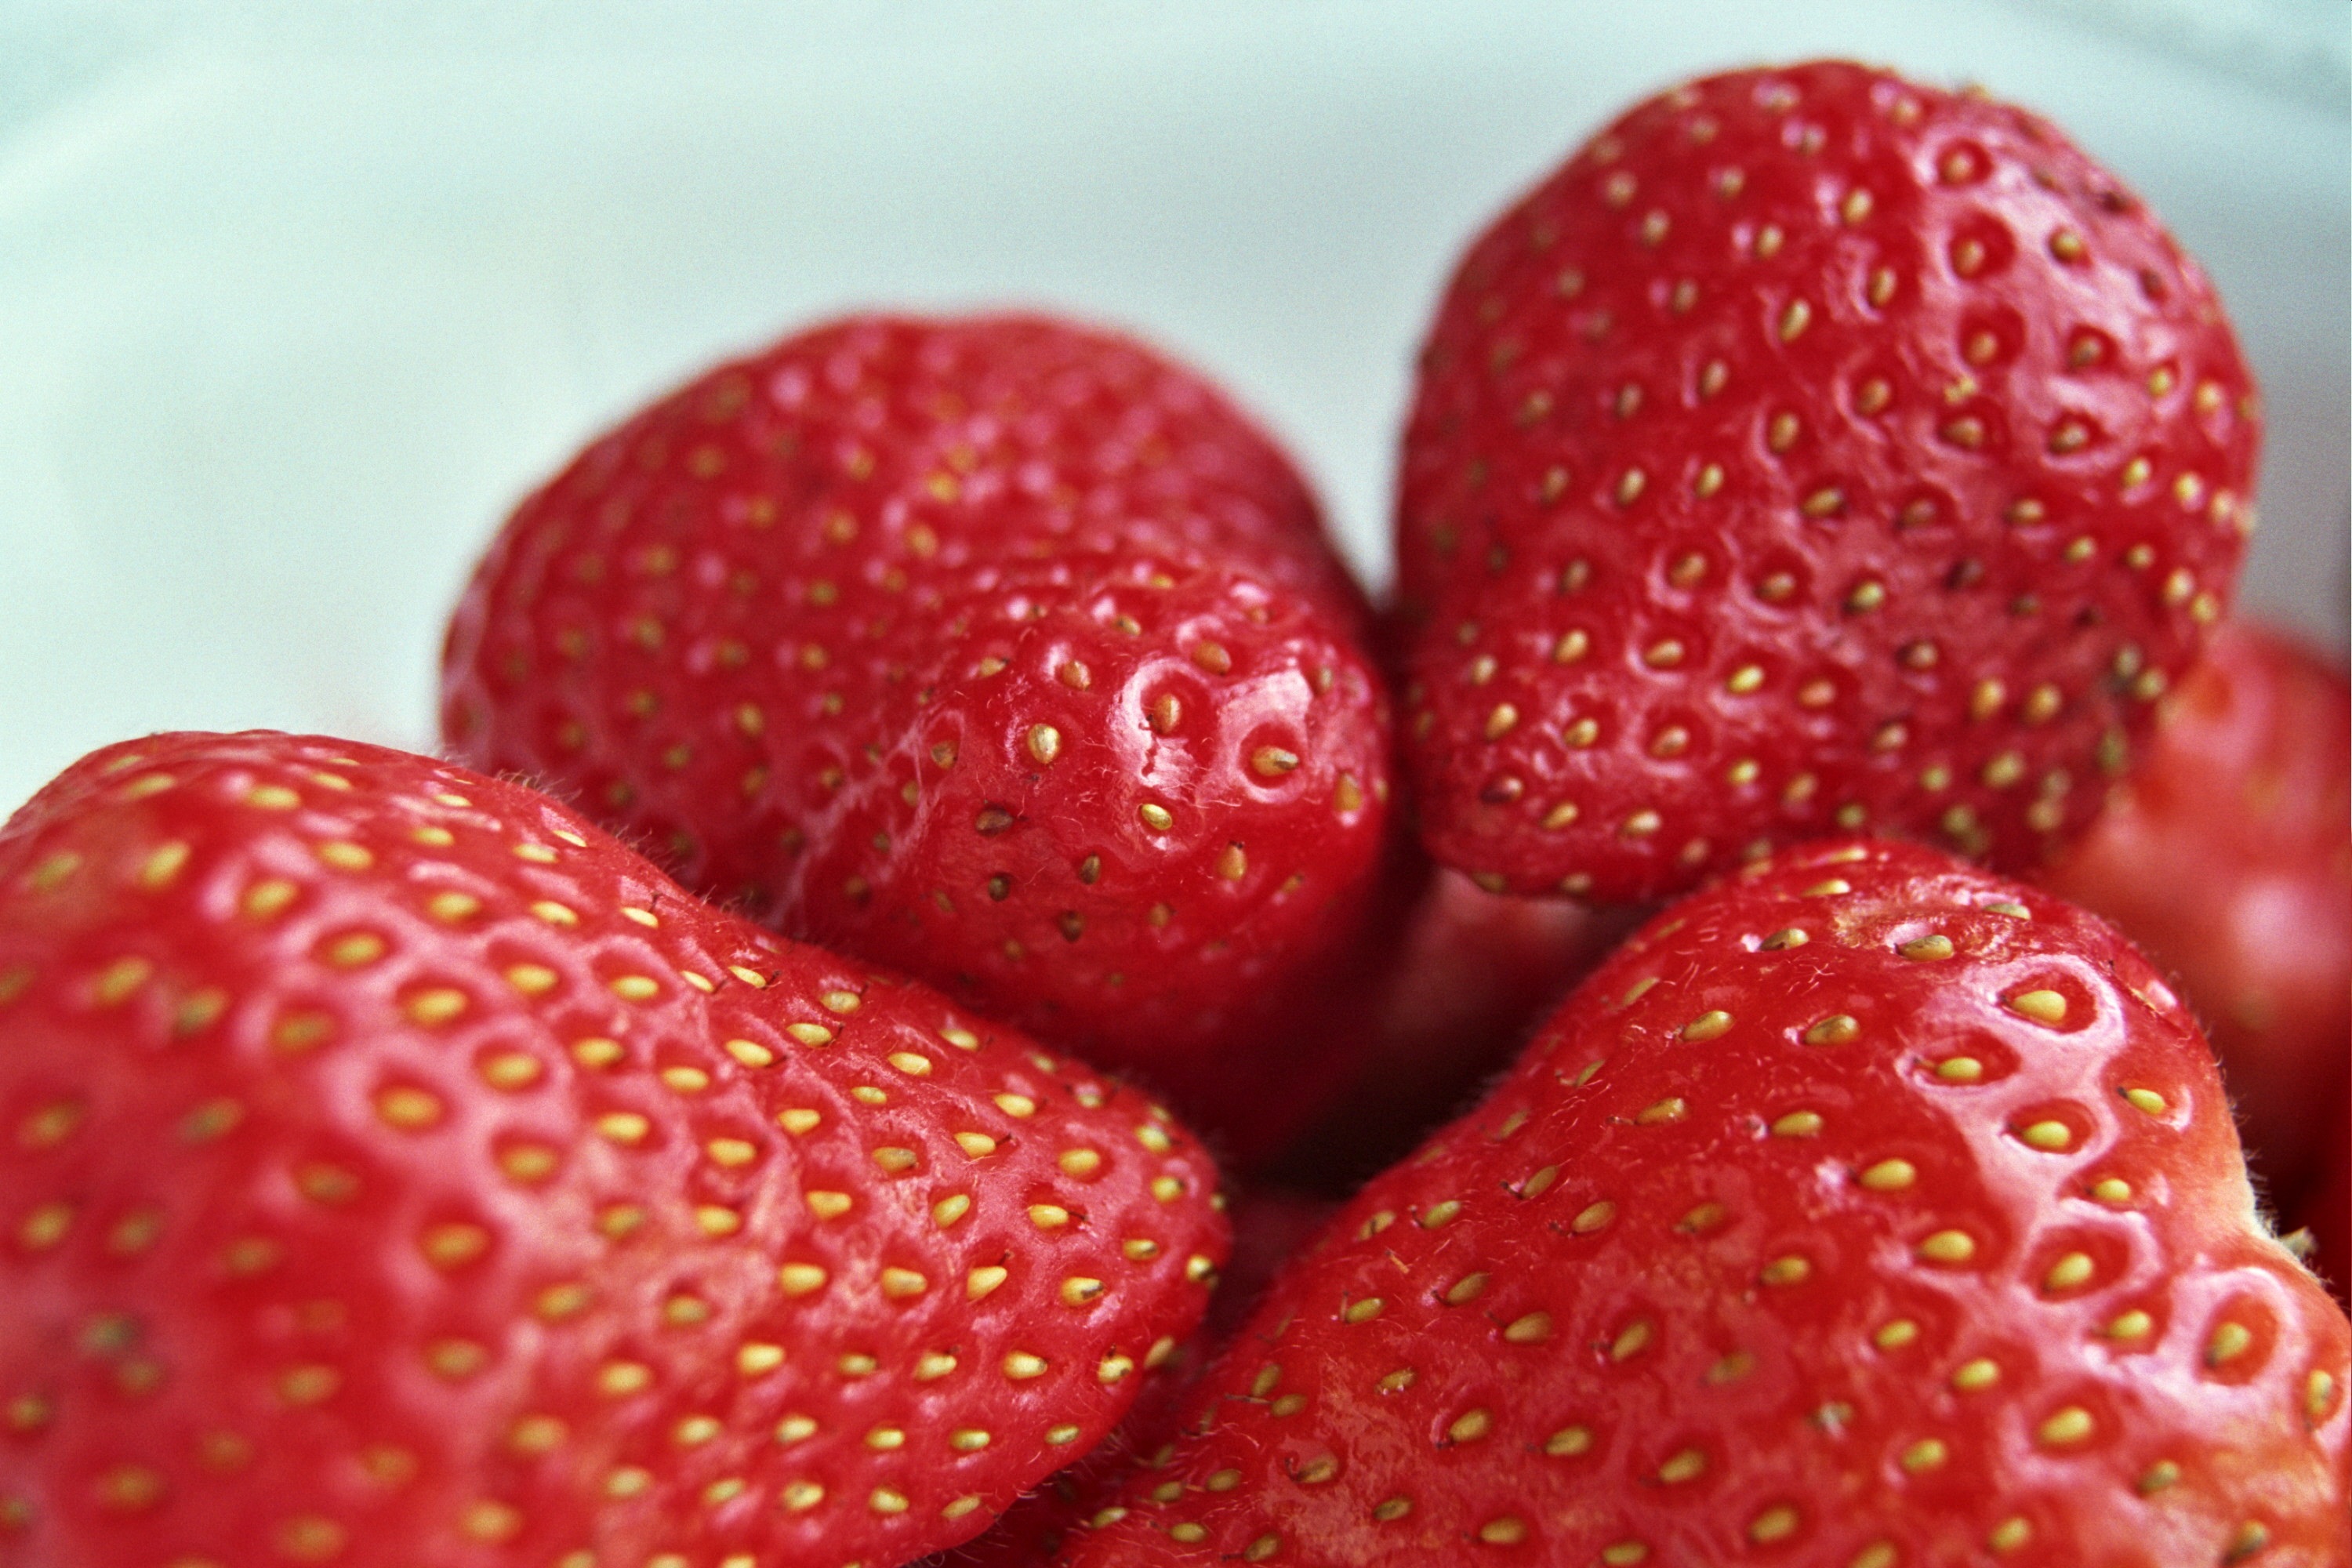
fruit, berry, bowl, food, red, produce, healthy, delicious, strawberry, strawberries, edible, sweetness, natural foods, local food, superfood, nutrient, frutti di bosco, accessory fruit